Anzac-class frigate

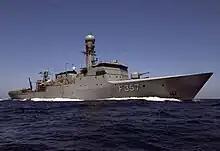
The Danish patrol frigate . The "Thetis" class was one of the alternates proposed during debates on New Zealand's acquisition of the "Anzac" class.

The primary role foreseen for the RNZN was fisheries protection, particularly following the introduction of a exclusive economic zone by the 1982 United Nations Convention on the Law of the Sea; this was thought to require a minimum of six vessels to effectively police. Peace campaigners claimed that the purchase of the "Anzac"s was a politically motivated decision made under pressure from Australia, which was trying to support its shipbuilding industry, and stated that the Fourth Labour Government was undermining its commitment to reduce the nation's deficit by spending so much on high-tech warships (although figures of $NZ20 billion for purchase and 20 years of operation was misquoted as an upfront lump sum). There were also concerns that by possessing modern warships, New Zealand would be "dragged" back into ANZUS. One proposal suggested to avoid this was that the New Zealand "Anzac"s be fitted with inferior engines that would reduce the vessels' top speed and make it impossible to operate with United States Navy fleets. However, these changes would have incurred major additional expenses. A recurring alternate proposal was the purchase of the British Castle-class patrol vessel design. Two months after tenders for the project closed, the managing director of Svendborg Skibsværft began to campaign for the construction of the Danish IS-86 patrol vessel (later designated the frigate) for the RNZN. In response to these proposals, the government indicated that it was committing to purchasing Australian ships, and that interoperability with the RAN (which the alternate ship designs were incapable of) was a major element in the decision.